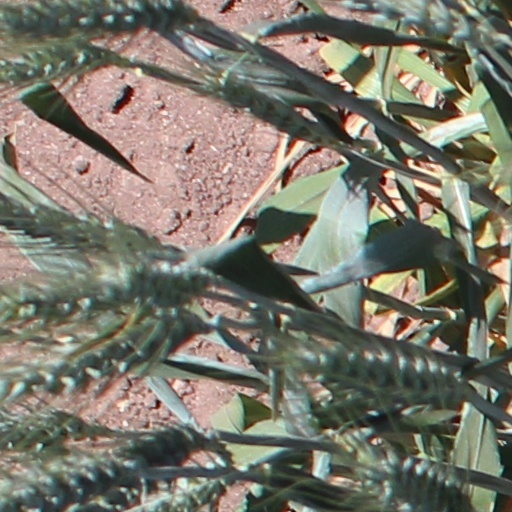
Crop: wheat